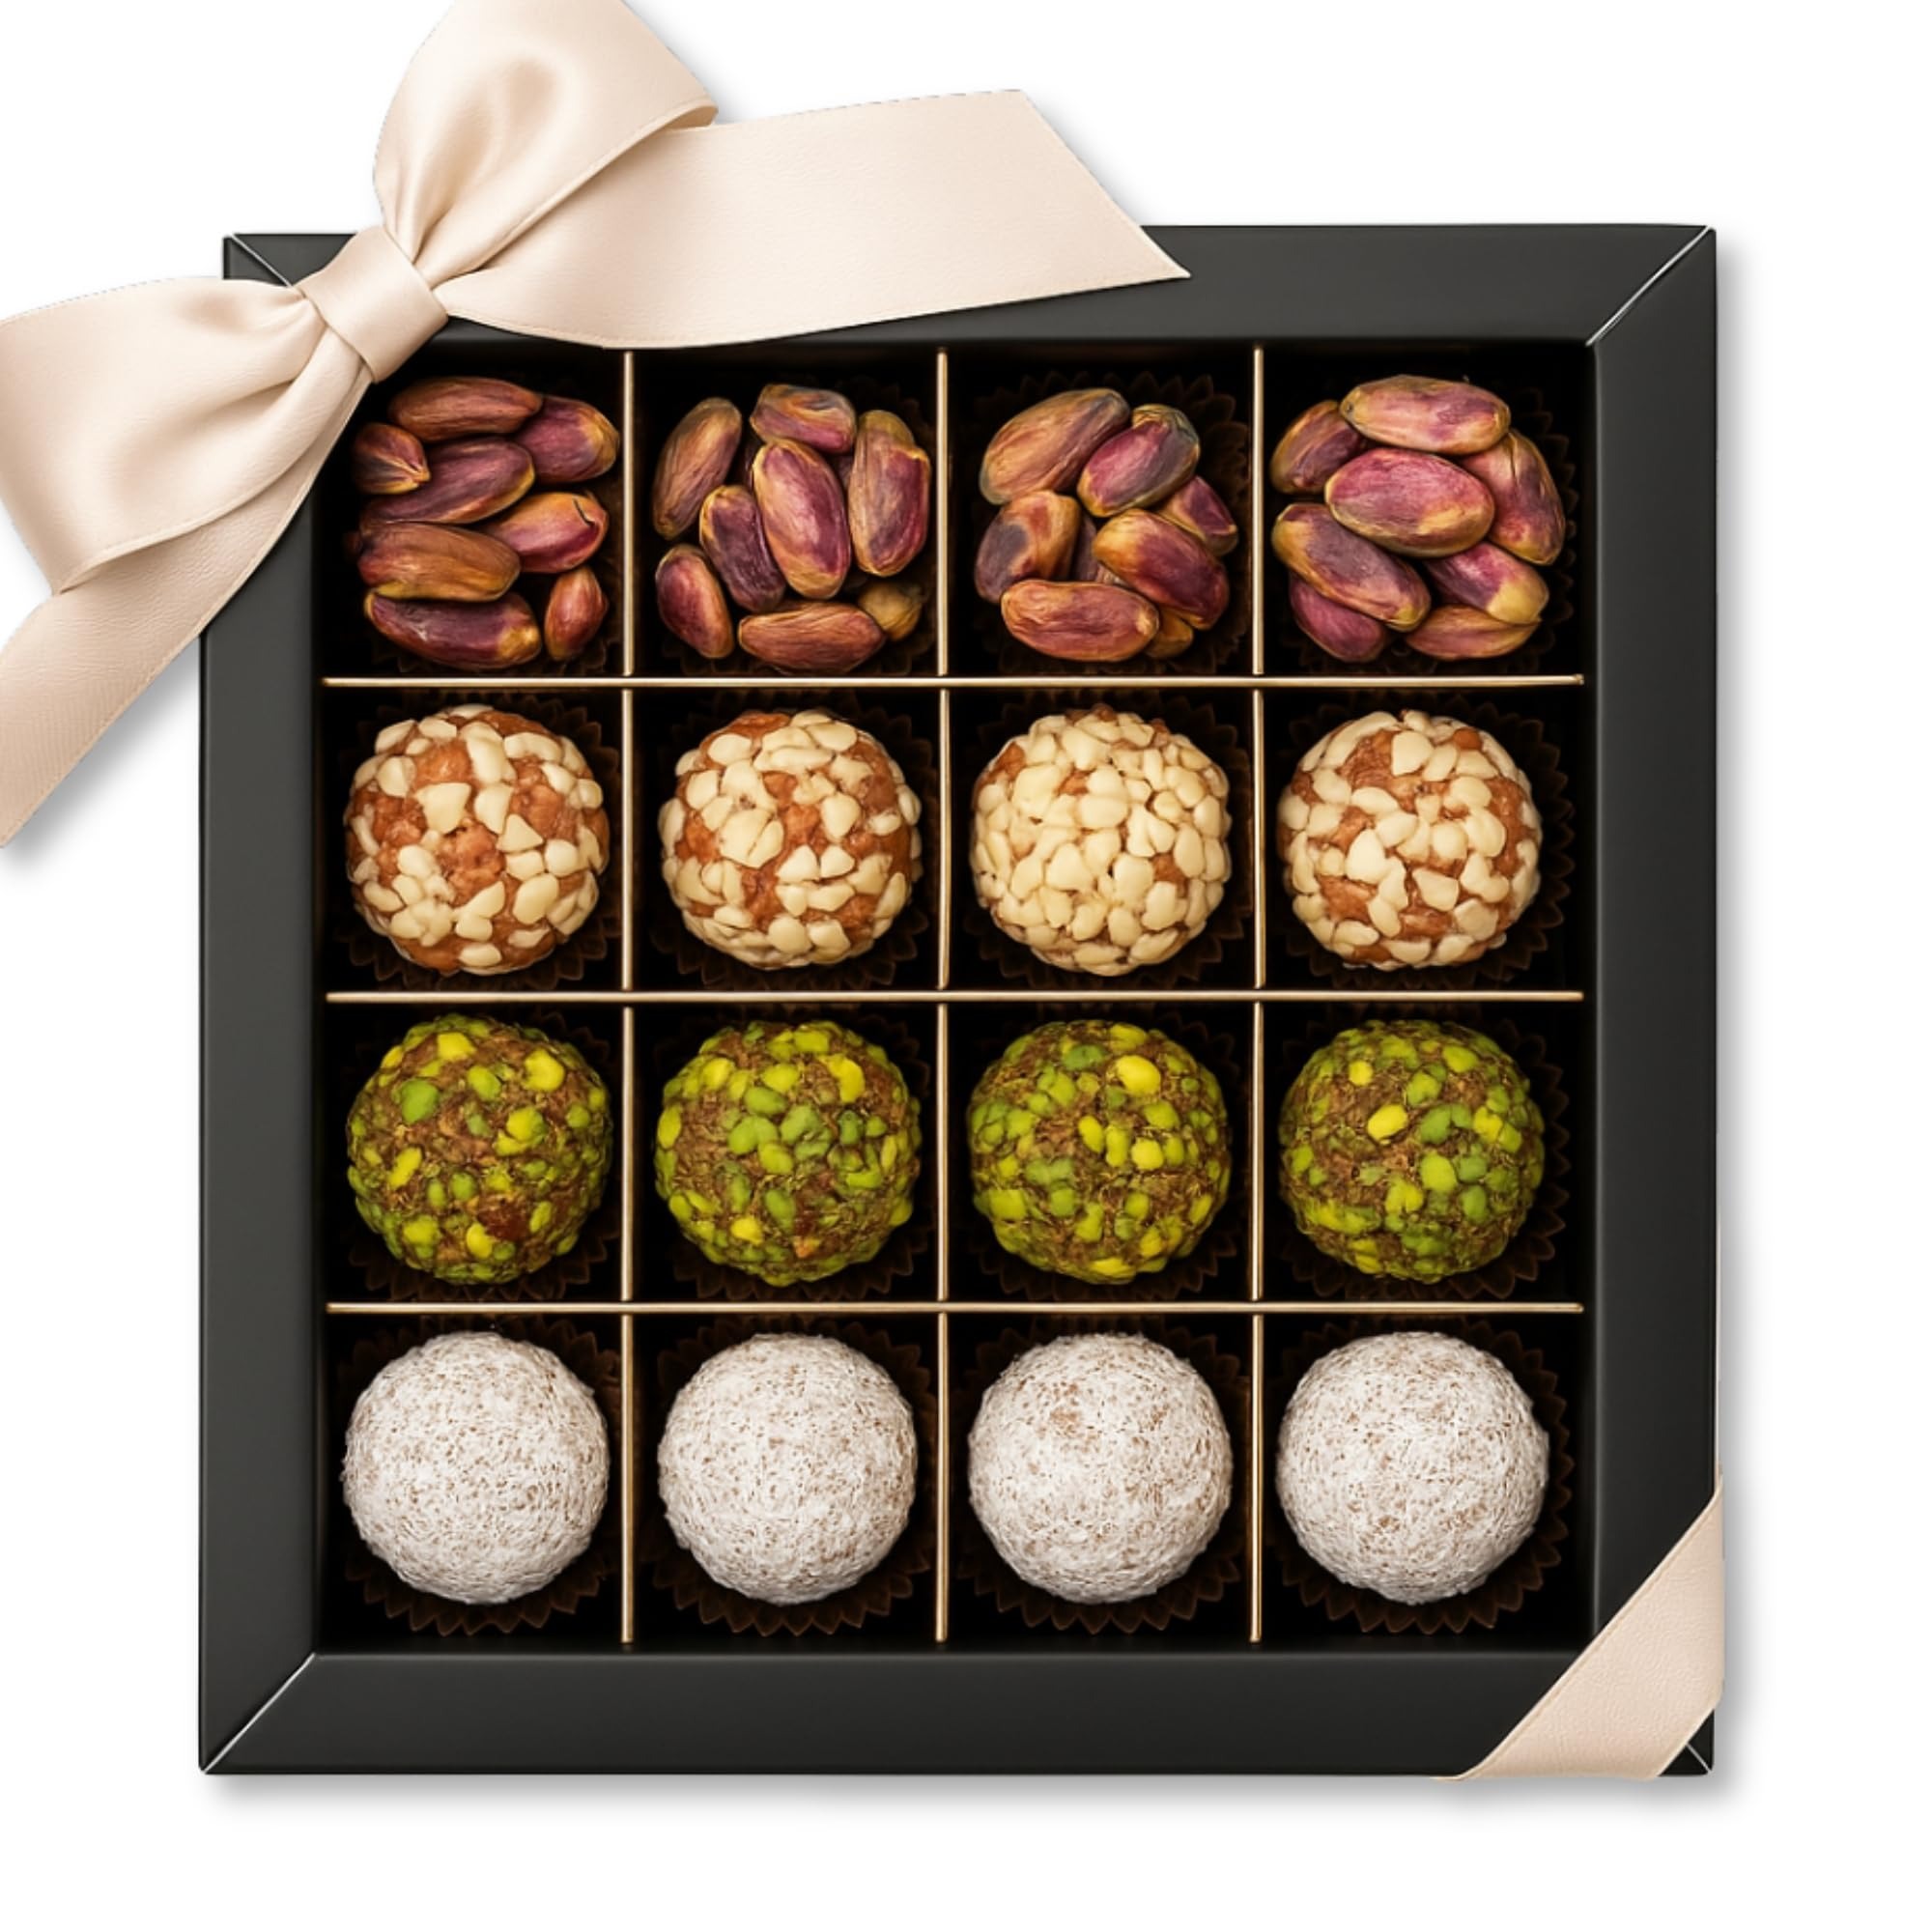
Item Name: Andy Anand No Sugar Added Natural Truffles 16 Pieces Gift Box, taste in every bite, simply delicious, Gluten-Free, Non-GMO, Pistachio, Hazelnut, Coconut!
Bullet Point 1: No Sugar Added, All Natural: Indulge guilt-free with our delicious truffles containing zero sugar or artificial sweeteners.
Bullet Point 2: Andy Anand Indulge in Our All-Natural Truffles And Stuffed Fruits Collection – Delectably Healthy, Zero Sugar Added. Enjoy 16 Pieces of Carrot Paste Truffles Adorned with Pistachios, Pure And Delightful, Free From Chemicals And Preservatives. Revel in The Natural Goodness, Savor The Incredible Taste. Delivered in a Charming Gift Box Adorned with A Ribbon.
Bullet Point 3: The Heart Of These Truffles Lies In The Soft Carrot Paste, Meticulously Prepared And Masterfully Textured. This Base Is Then Adorned with An Array of Dried Fruits, Each Piece Carefully Coated with A Symphony Of Pistachios, Apricot, And Almonds, Adding A Rich Tapestry Of Flavors And Textures.
Bullet Point 4: Satisfaction Guaranteed: Your Satisfaction Is Paramount To Us. Please Let Us Know Any Issues With The Product Or The Delivery. We Have Satisfied Customers Over 30 Years And Value Your Relationship.
Bullet Point 5: Exquisite Ingredients: A delightful mix of Pistachios, Hazelnuts, Coconut.
Bullet Point 6: Handcrafted Quality: Each truffle is meticulously crafted using traditional artisan methods for a superior taste experience.
Bullet Point 7: Award-Winning Gourmet Confections: Created by Andy Anand, renowned for the world's most delicious truffles and other treats.
Bullet Point 8: Perfect Treat: Thoughtfully packaged and ideal for any occasion, from birthdays to corporate
Product Description: Andy Anand Indulge in Our All-Natural Truffles And Stuffed Fruits Collection – Delectably Healthy, Zero Sugar Added. Enjoy 16 Pieces of Carrot Paste Truffles Adorned with Pistachios, Pure And Delightful, Free From Chemicals And Preservatives. Revel in The Natural Goodness, Savor The Incredible Taste. Delivered in a Charming Gift Box Adorned with A Ribbon.
Value: 9.7
Unit: Ounce

Price: 32.84